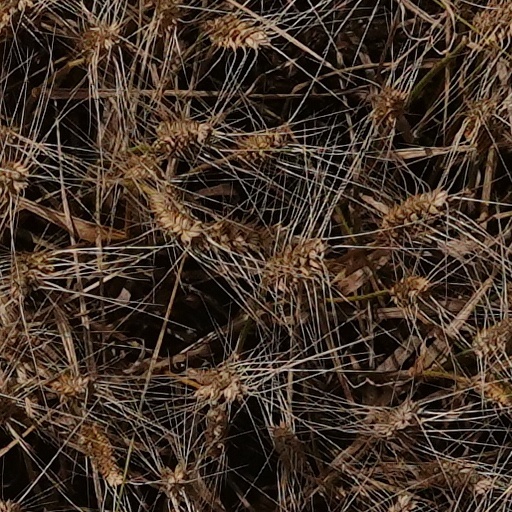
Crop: wheat